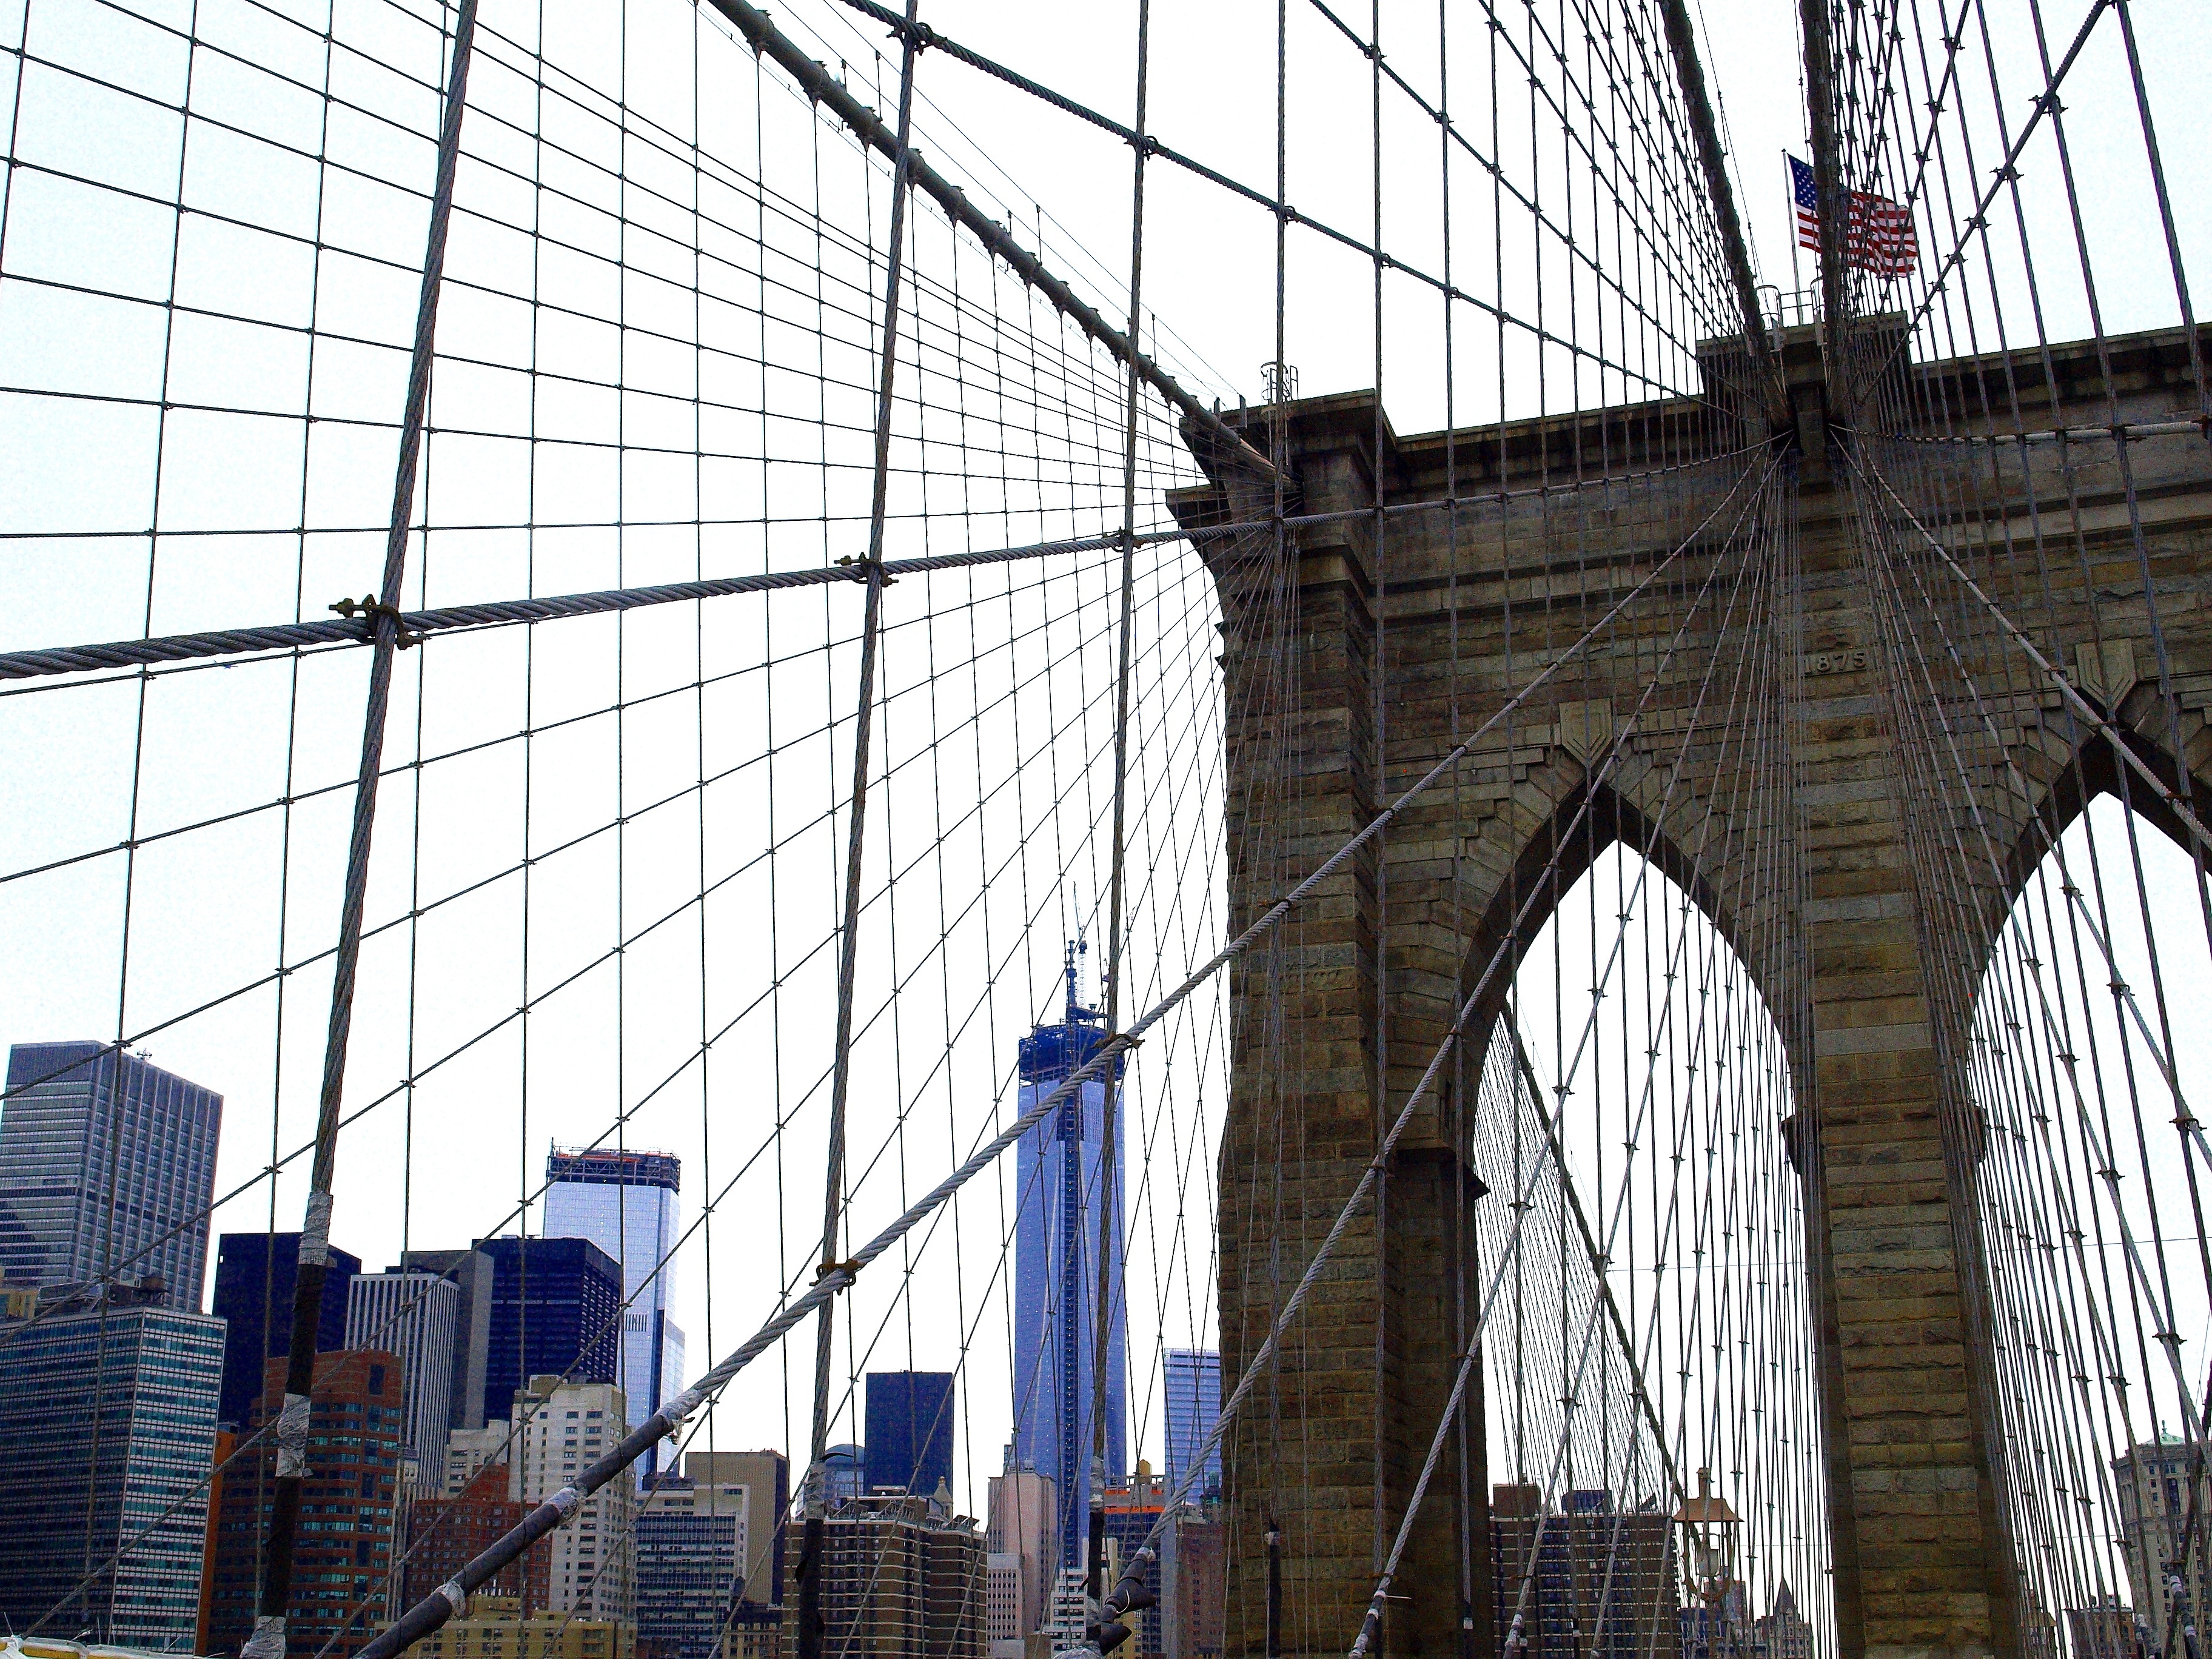
architecture, bridge, skyscraper, new york, cityscape, downtown, landmark, facade, brooklyn, metropolis, urban area, skyway, metropolitan area